Odoardo Gualandi

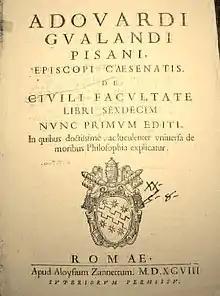
Titlepage of "De civili facultate", Gualandi's main philosophical work

Odoardo Gualandi descended from an old and famous patrician family from Pisa. At the University of Bologna he graduated summa cum laude in civil and canon law.